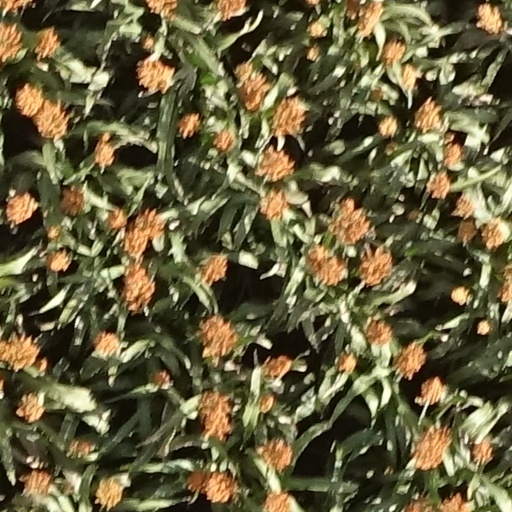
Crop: sorghum